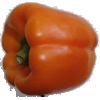
Label: orange_pepper